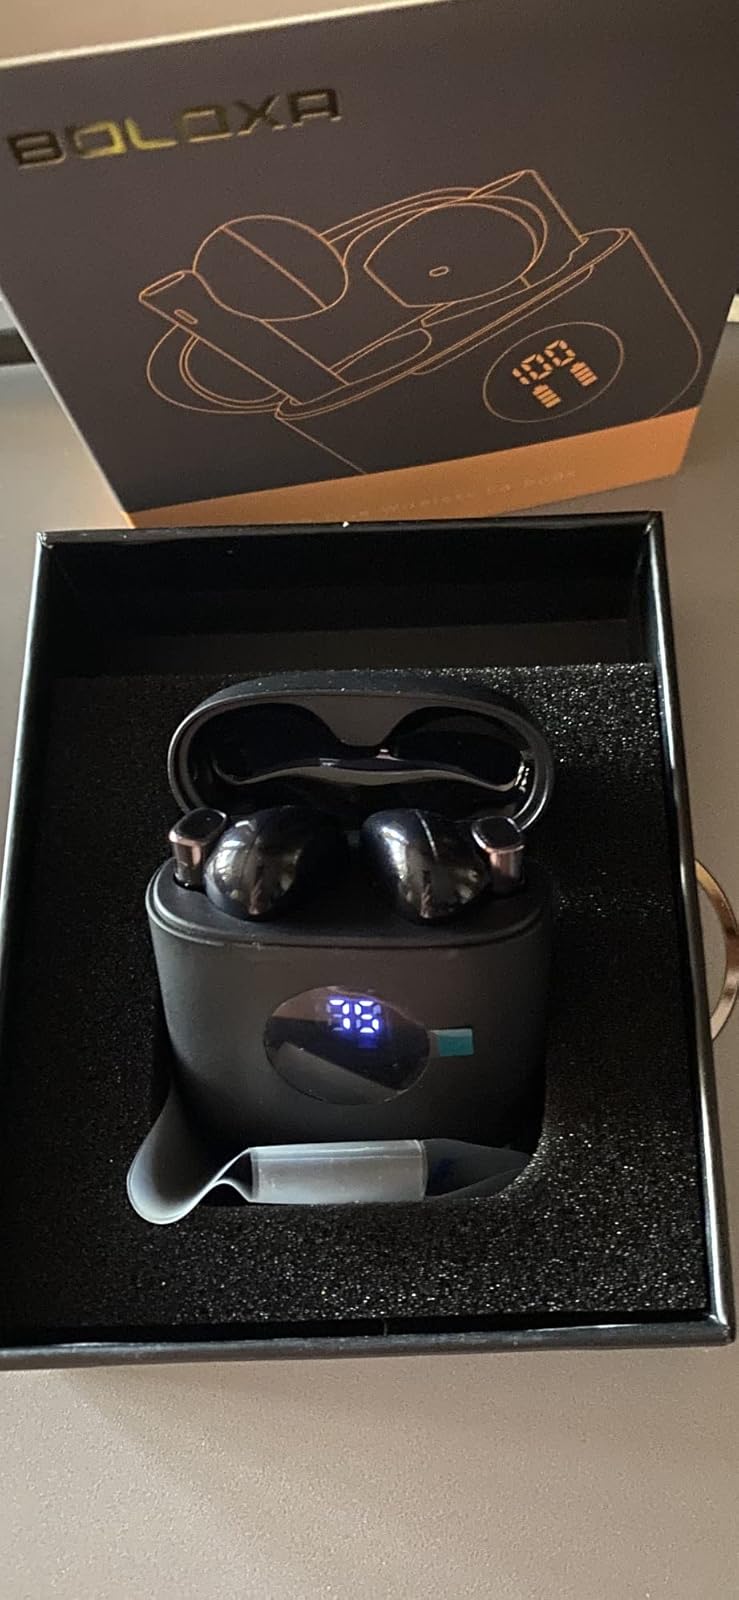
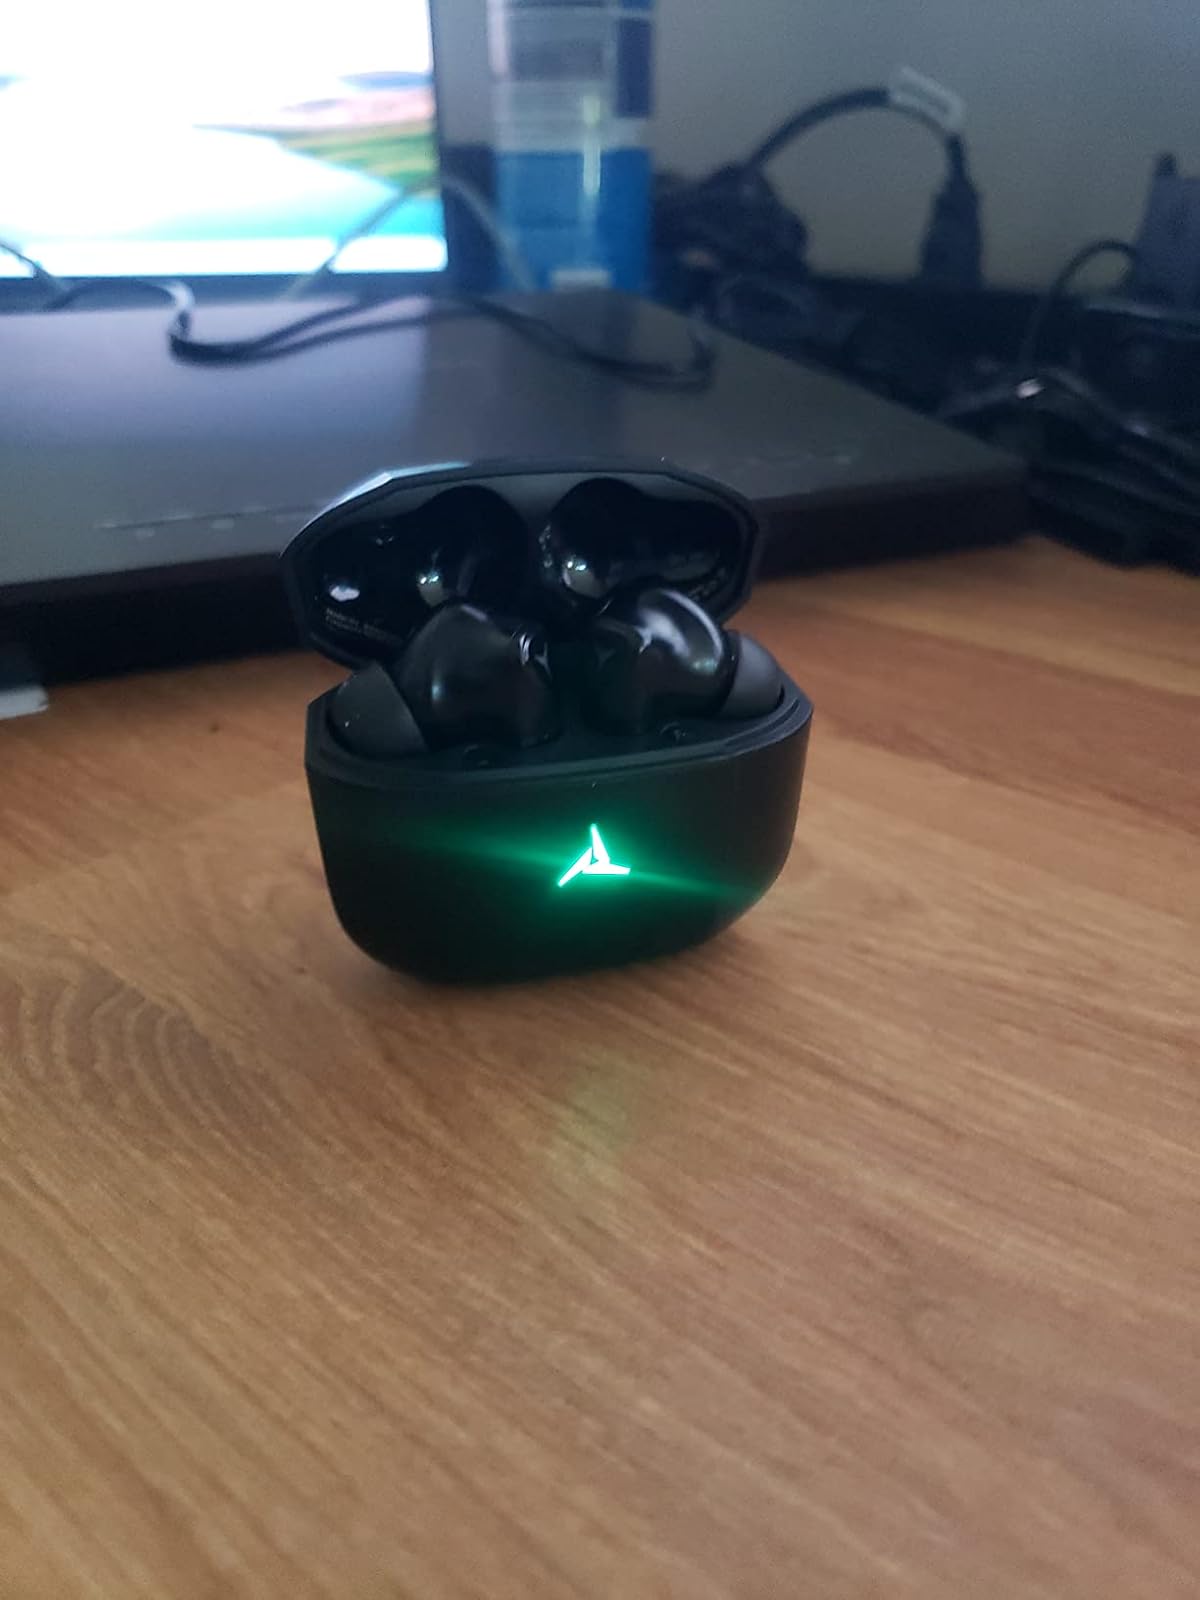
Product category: earbuds
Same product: no